VAW-77

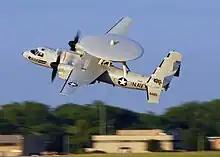
VAW-77 E-2C taking off from Joint Base Andrews, May 2010

In 2008, VAW-77 moved to its new home of NAS JRB New Orleans in response to BRAC's decision to close Naval Air Station Atlanta.